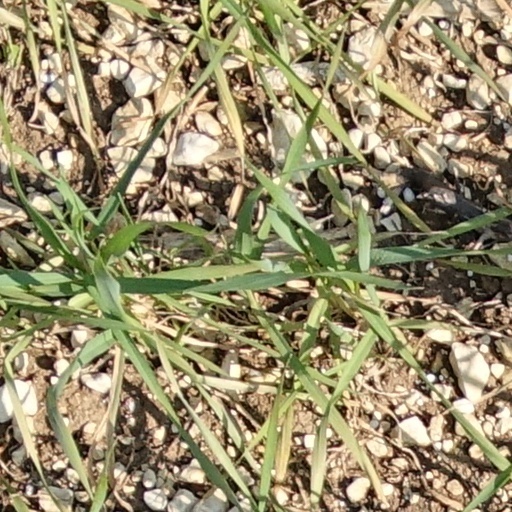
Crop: wheat